List of birds of Zambia

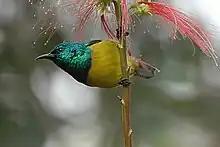
Sunbirds, such as this collared sunbird ("Hedydipna collaris"), are often brightly coloured.

The family Hirundinidae is adapted to aerial feeding. They have a slender streamlined body, long pointed wings and a short bill with a wide gape. The feet are adapted to perching rather than walking, and the front toes are partially joined at the base.